Anne, Duchess of Exeter

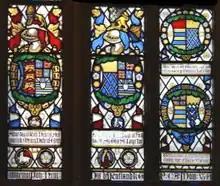
Heraldic glass in the Rutland Chapel, St George's Chapel, Windsor Castle, erected in 1849 by Charles Manners, 6th Duke of Rutland. It shows far left the arms of Anne of York, Duchess of Exeter (1439–1476) impaled by the arms of her 1st husband Henry Holland, 3rd Duke of Exeter. To the right of the last are her arms impaled by the arms of her 2nd husband Sir Thomas St. Leger (c. 1440 – 1483), KG. The rightmost window shows top: the arms of Anne's daughter Anne St Leger impaled by the arms of her husband George Manners, 11th Baron de Ros (c. 1470 – 1513). Below are the arms of his son Thomas Manners, 1st Earl of Rutland (c. 1492 – 1543) impaling the arms of his 2nd wife Eleanor Paston

Anne died and was buried on 1 February 1476 in the St Leger Chantry, forming the northern transept of St George's Chapel, Windsor Castle, founded in 1481 by her husband, "with two priests singing forevermore". It was later named the Rutland Chantry in honour of her son-in-law George Manners, 11th Baron de Ros (whose effigy, with that of his wife Anne St Leger, is situated in the chantry), father of Thomas Manners, 1st Earl of Rutland. A monumental brass in memory of Anne of York and her husband Sir Thomas St. Leger survives on the east wall of the St Leger Chantry inscribed as follows: